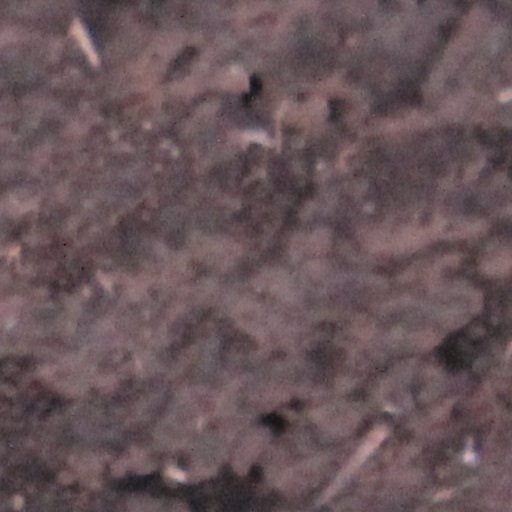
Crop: wheat